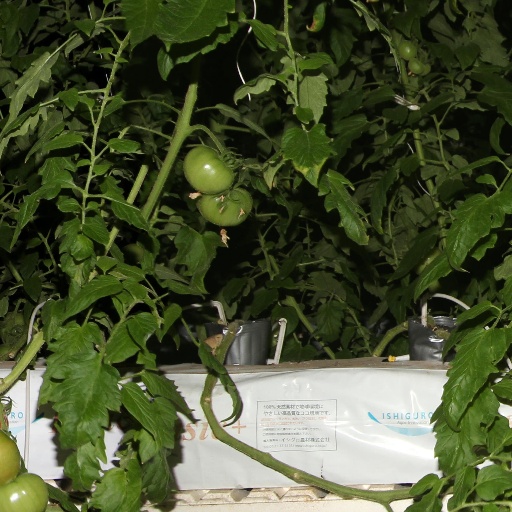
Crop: tomato